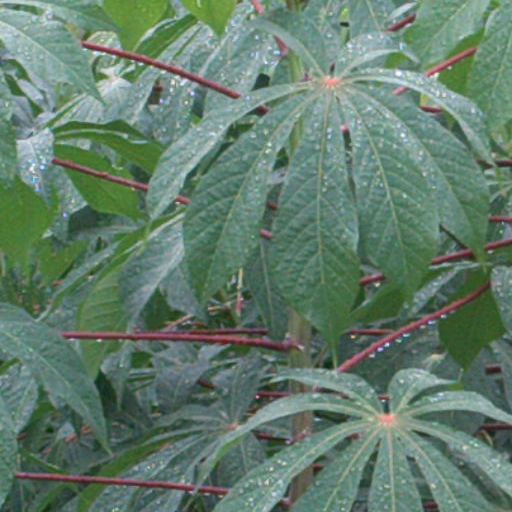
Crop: cassava